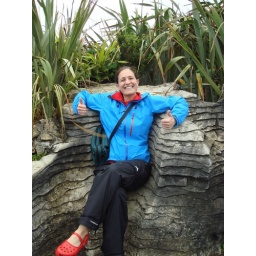
a natural lounge chair in the pancakes....